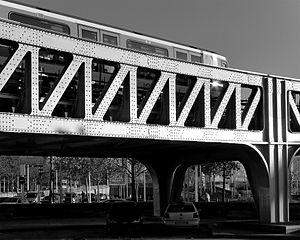
Viaduc du quai de la Rapée - Paris XII
La ligne 5 du métro de Paris est une des seize lignes du réseau métropolitain de Paris. Ouverte en 1906, elle traverse l'est de la capitale selon un axe nord-sud et relie la station Place d'Italie, dans Paris intra-muros, à la station Bobigny - Pablo Picasso, à Bobigny, préfecture du département de la Seine-Saint-Denis, au nord-est de Paris.